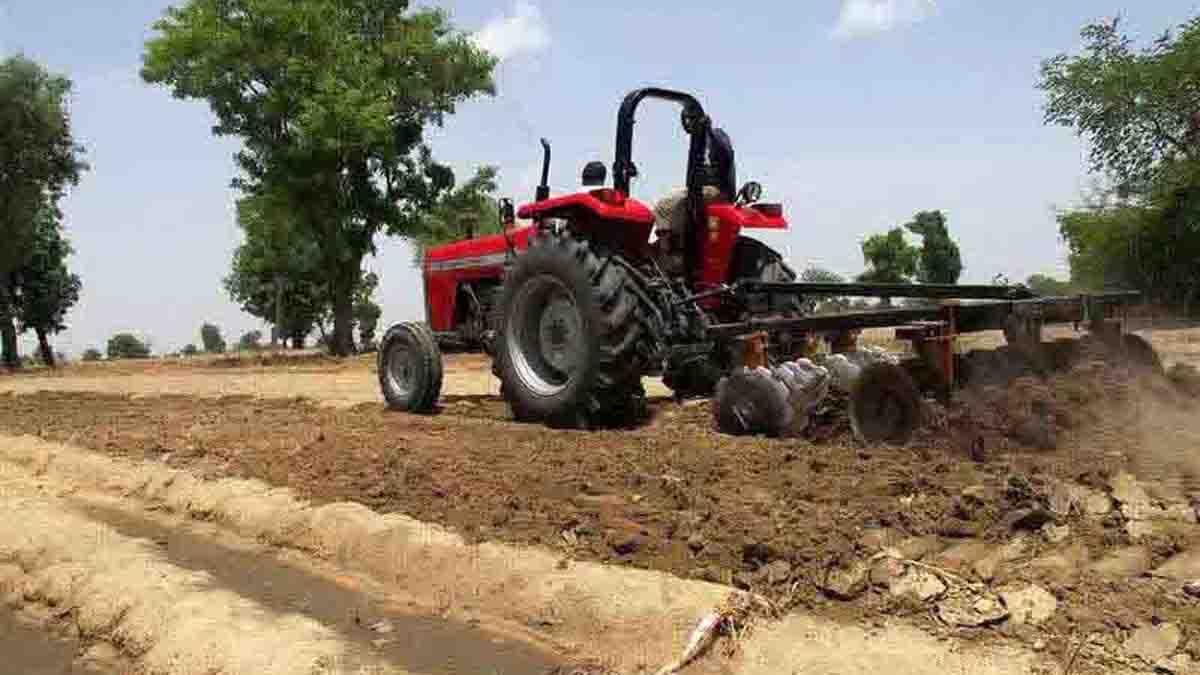
Mashine ya trekta ikivuta jembe maalumu linalofanya kazi ya kuchanganya udongo katika mashamba, ikiwa ni sehemu ya maandalizi ya upandaji wa mazao husika na hivyo kuandaa shamba hilo kwa ajili ya kilimo endelevu.